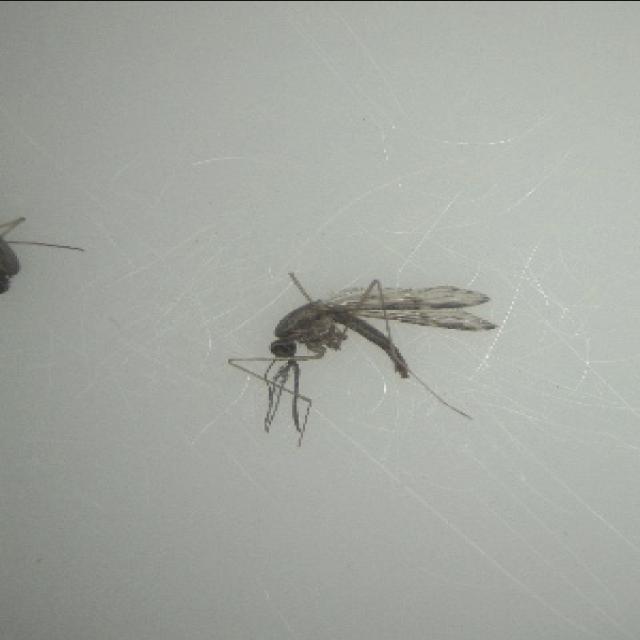
Species: anopheles_sinensis